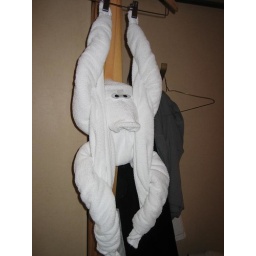
Every night the room stewards created an animal from a towel and put it in each room.